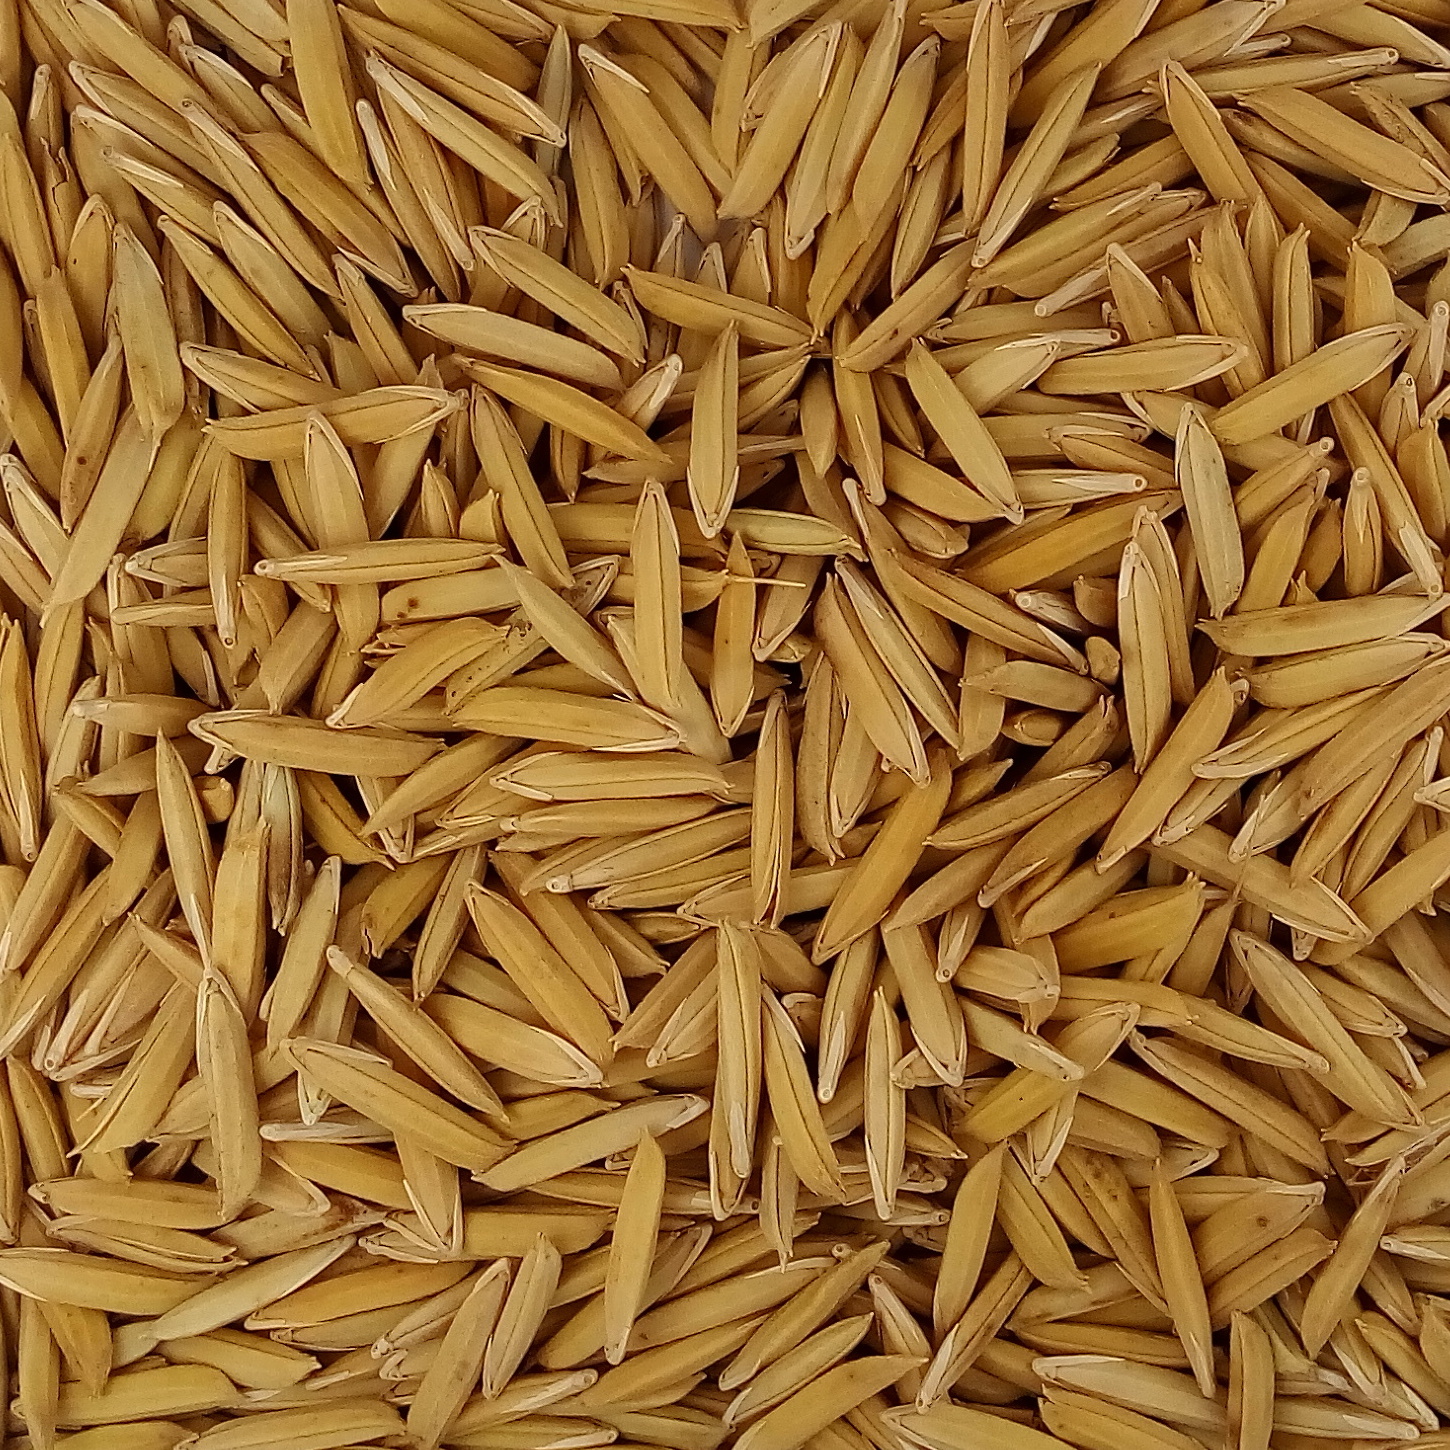
Rice seed variety: 1718